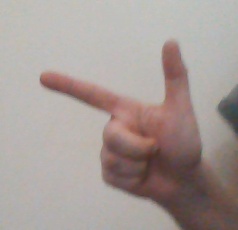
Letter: yaa